Pyxine

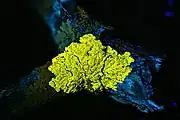
"Pyxine subcinerea", photographed in 365 nanometre ultraviolet light, is very fluorescent due to the presence of lichexanthone.

"Dirinaria" is generally accepted as "Pyxine"s closest ally; both genera grow in tropical and subtropical regions and were even combined by some nineteenth-century authors. Nevertheless, they differ consistently in thallus architecture—"Dirinaria" lobes tend to coalesce laterally, a condition absent in "Pyxine"—and in secondary chemistry, with "Pyxine" commonly pairing triterpenes with norstictic acid rather than the divaricatic acid-series compounds typical of "Dirinaria".